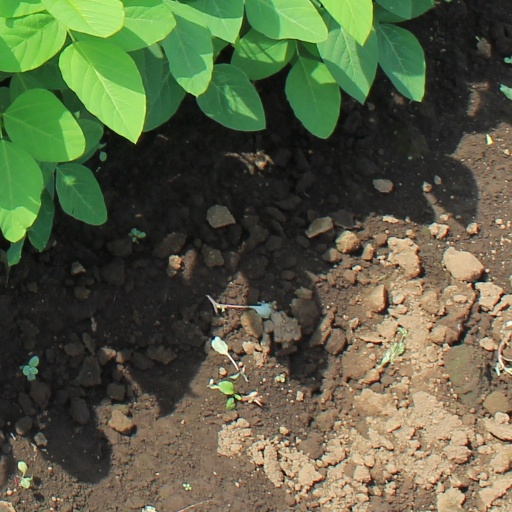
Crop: soybean